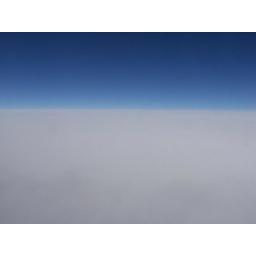
Full cloud cover and sky over the East coast of the USA, prob. somewhere just south of New York